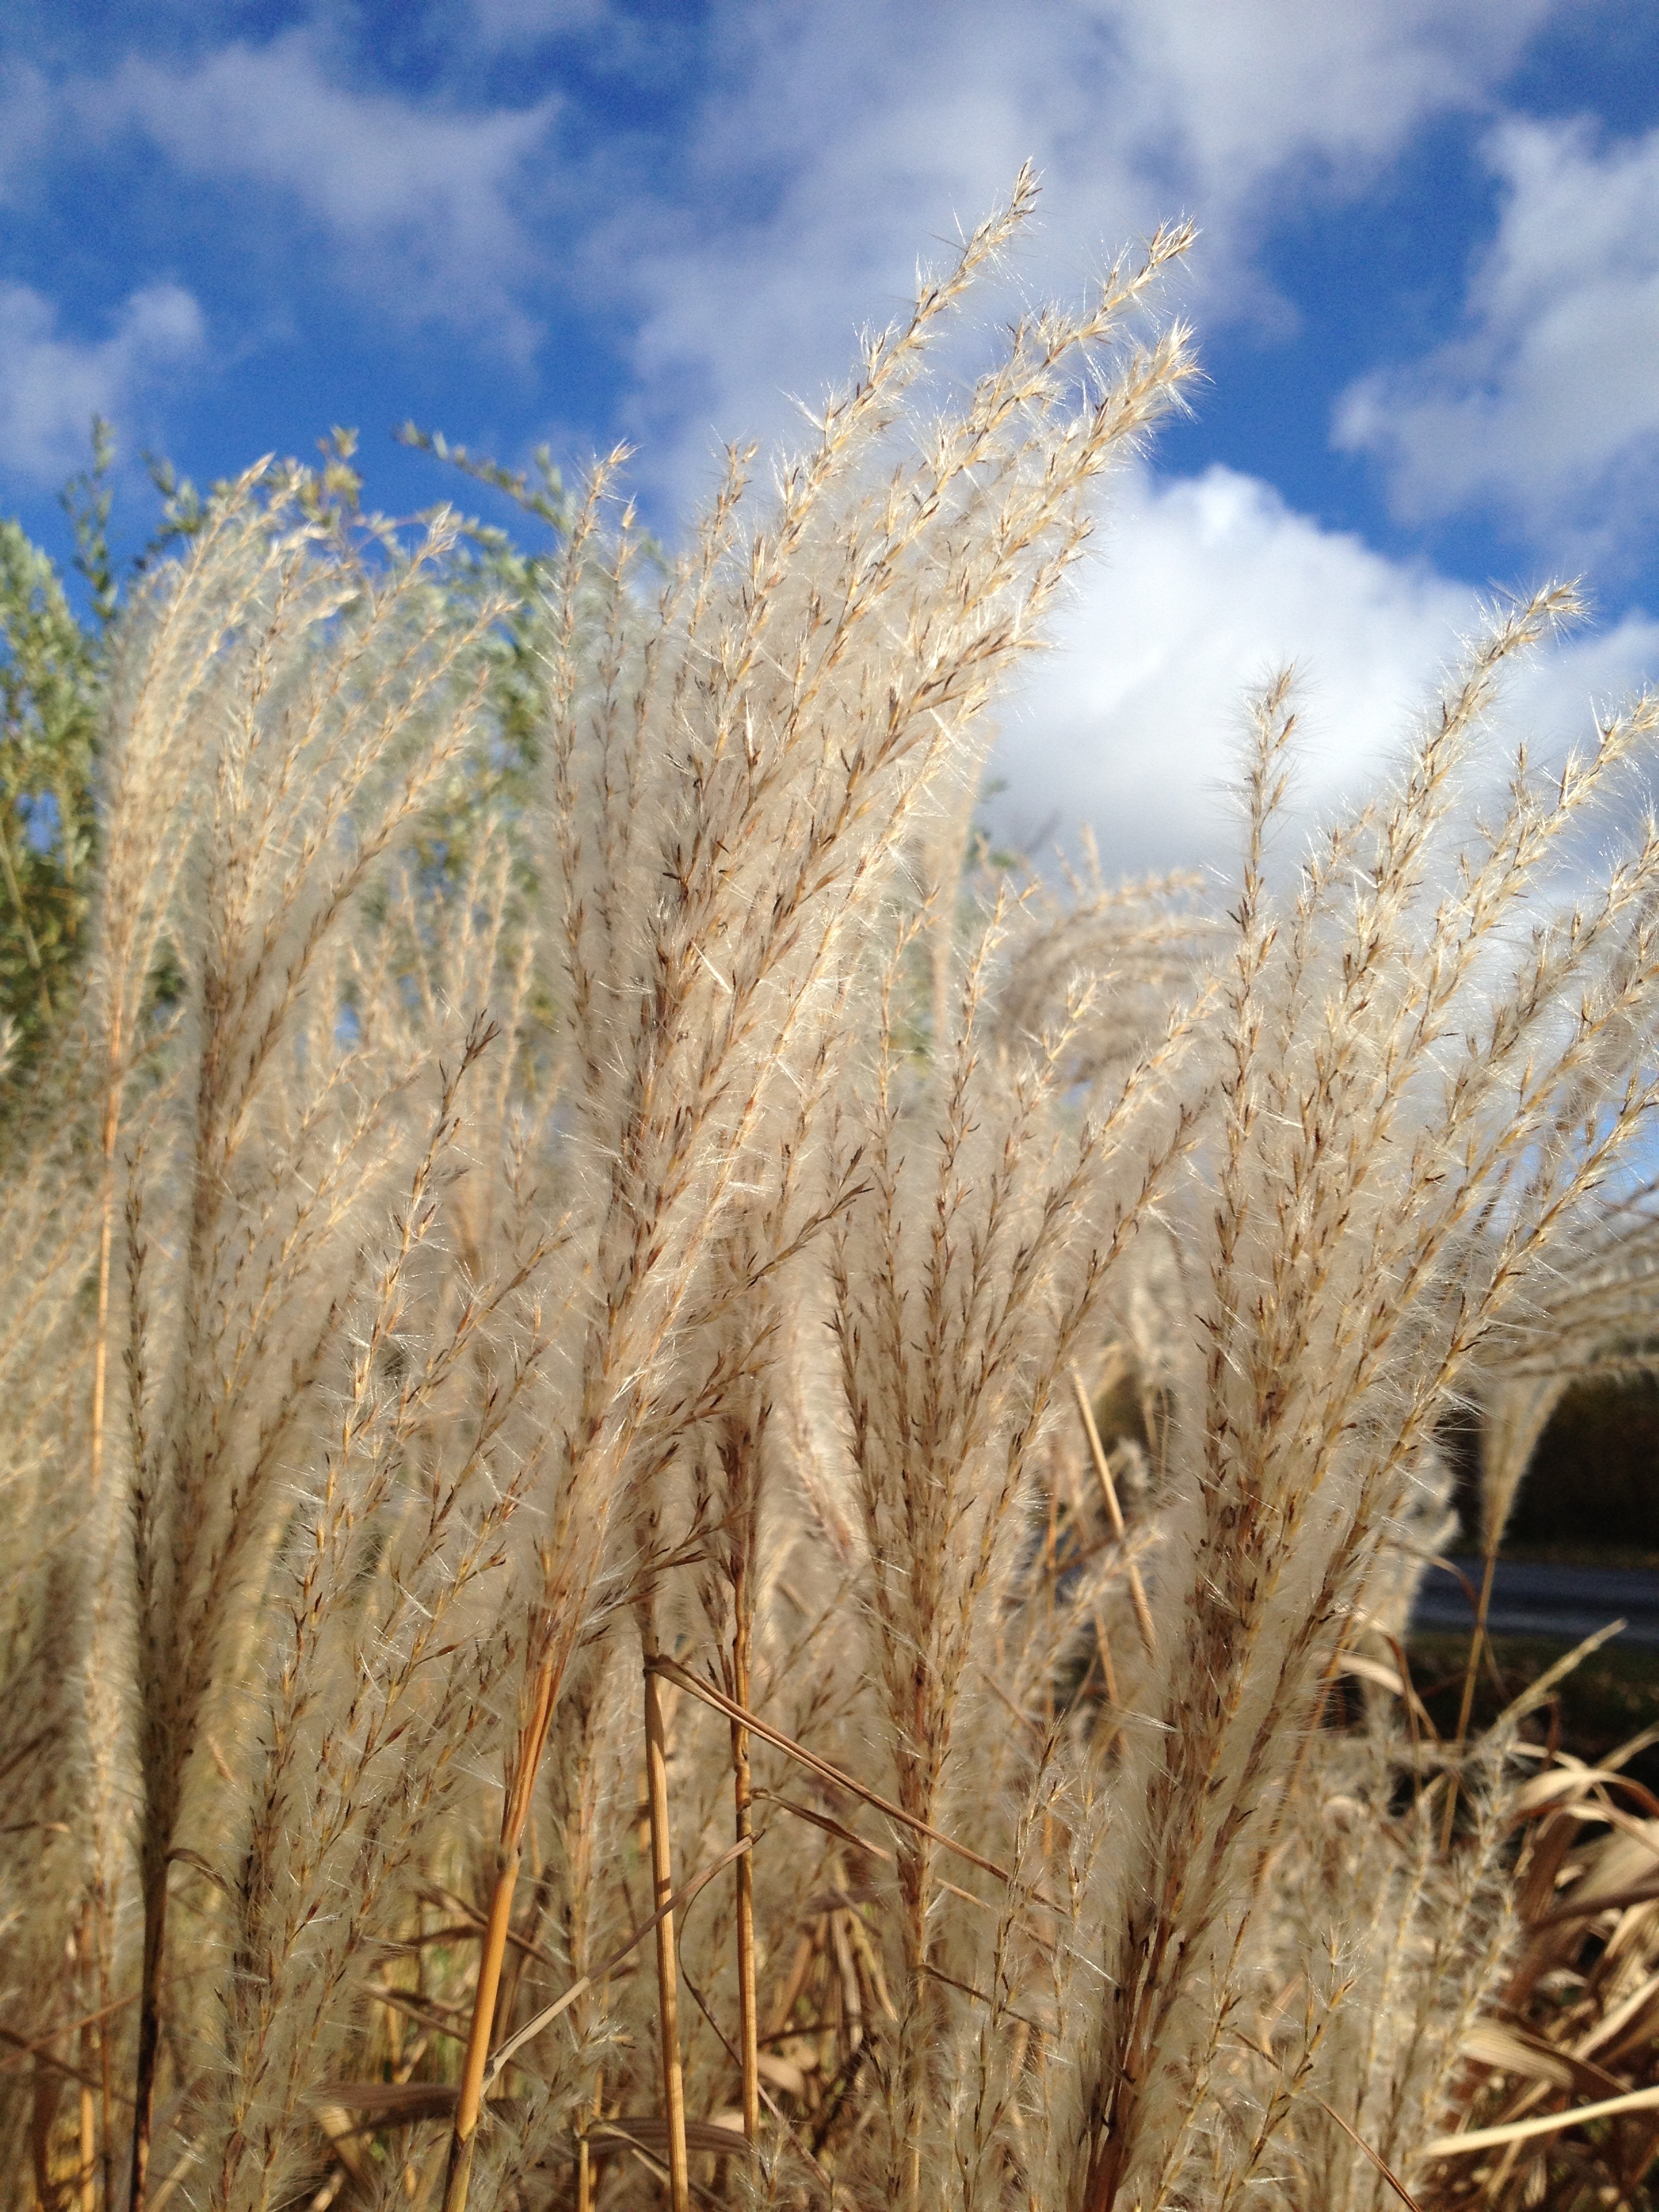
landscape, tree, nature, grass, plant, sky, field, wheat, prairie, fall, flower, food, crop, soil, agriculture, cereal, rye, cloudy sky, grasses, flowering plant, commodity, grass family, land plant, phragmites, food grain